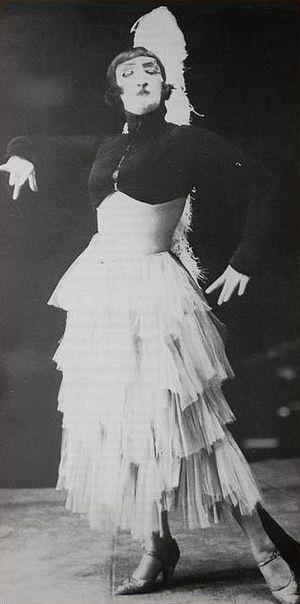
Caryathis, Elizabeth Toulemon, Elise Jouhadeau... ""la Belle Excentrique"" Theatre du Colisee 14 iuni 1921, photo Studio Henry"
La Belle Excentrique est une suite de danses pour petit orchestre composée par Erik Satie. C'est une parodie des clichés du music hall, conçue comme une mise en scène chorégraphique et selon les normes modernes, elle peut être considérée comme un ballet. Satie lui a donné le sous-titre lunatique de « fantaisie sérieuse ». Elle a été créée au Théâtre du Colisée à Paris le 14 juin 1921, sous la direction de Vladimir Golschmann. Plus tard, le compositeur a arrangé l'œuvre pour deux pianos.